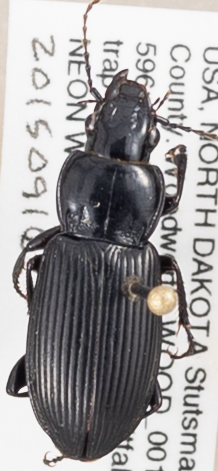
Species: Pterostichus melanarius melanarius
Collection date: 2015-09-16
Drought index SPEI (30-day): -0.988
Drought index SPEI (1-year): -0.32
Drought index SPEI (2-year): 0.54